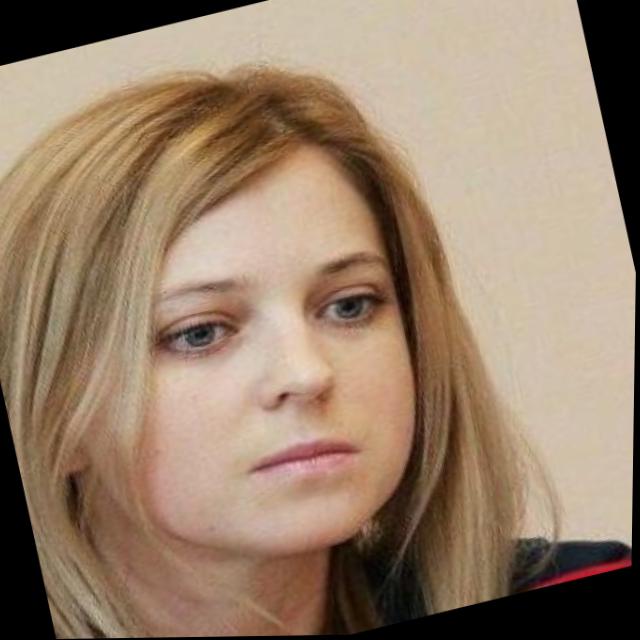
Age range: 21-44